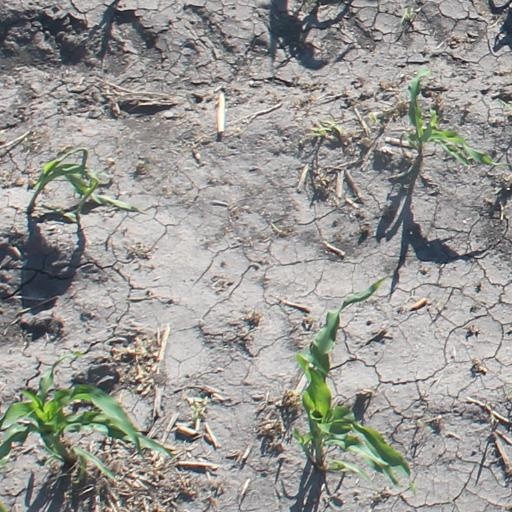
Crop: maize; corn